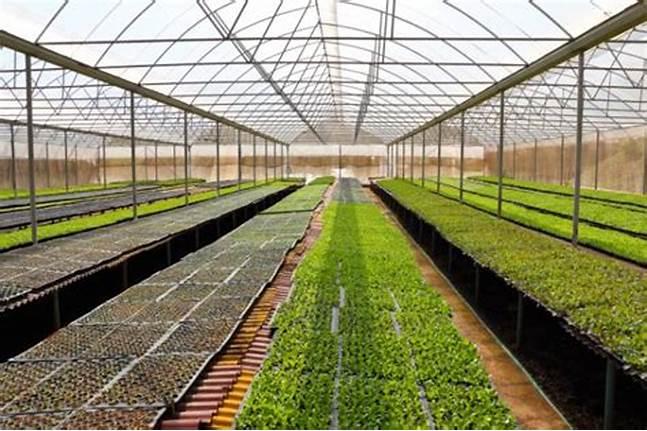
Mimea midogo ya kijani ambayo imepandwa kwenye maboksi meusi iliyopangwa kimistari kwenye nyumba ya kitalu, na kilimo hichi ni kwa ajili ya upatikanaji wa mbegu ya mimea hiyo kwa ajili ya kuwauzia wakulima pamoja na watunza bustani.